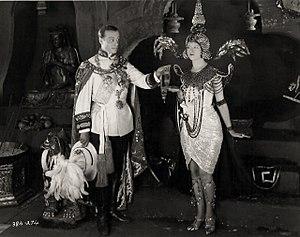
John Davidson est un acteur américain, né le 25 décembre 1886 à New York, mort le 16 janvier 1968 à Los Angeles.